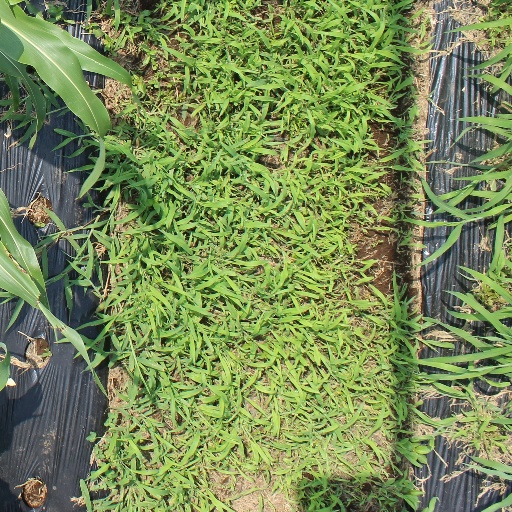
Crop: sorghum